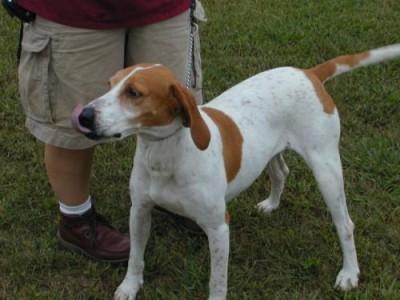
Walker_hound